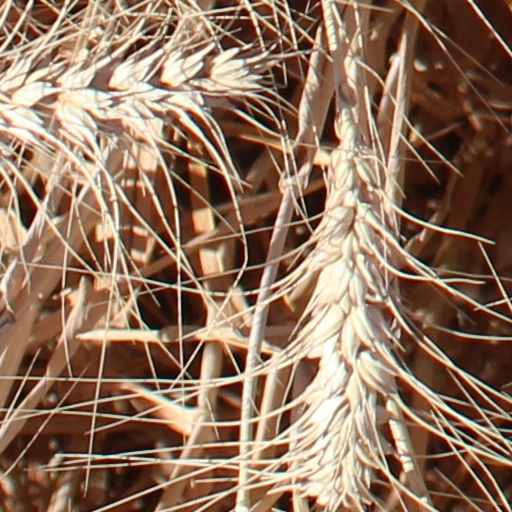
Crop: wheat